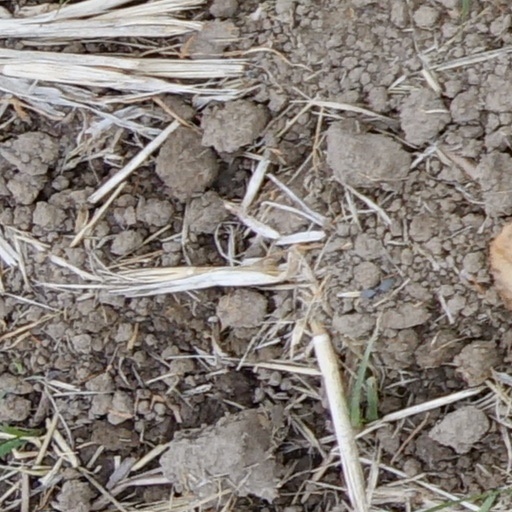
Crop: wheat